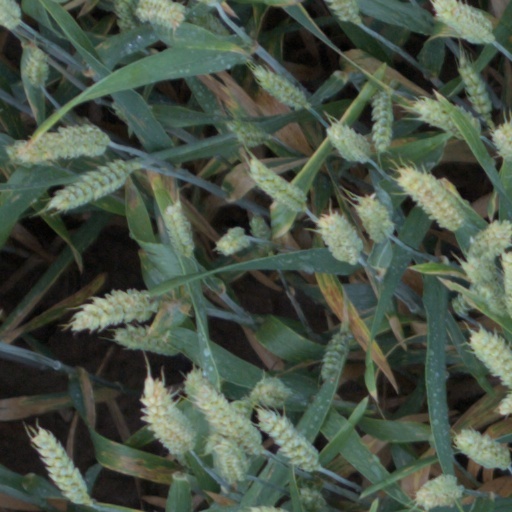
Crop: wheat